Henry VIII

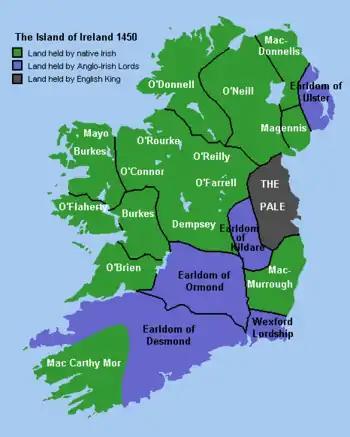
The division of Ireland in 1450

Henry cultivated the image of a Renaissance man, and his court was a centre of scholarly and artistic innovation and glamorous excess, epitomised by the Field of the Cloth of Gold. He scouted the country for choirboys, taking some directly from Wolsey's choir, and introduced Renaissance music into court. Musicians included Benedict de Opitiis, Richard Sampson, Ambrose Lupo, and Venetian organist Dionisio Memo, and Henry himself played and kept a considerable collection of flute instruments including recorders. He was skilled on the lute and played the organ, and was a talented player of the virginals. He could also sightread music and sing well. He was an accomplished musician, author, and poet; his best-known work is "Pastime with Good Company" ("The Kynges Ballade"). It is also frequently said that Henry wrote the sixteenth-century English folk song "Greensleeves". However, it is certain he did not, as "Greensleeves" is based on an Italian style of composition that did not reach England until after Henry's death.